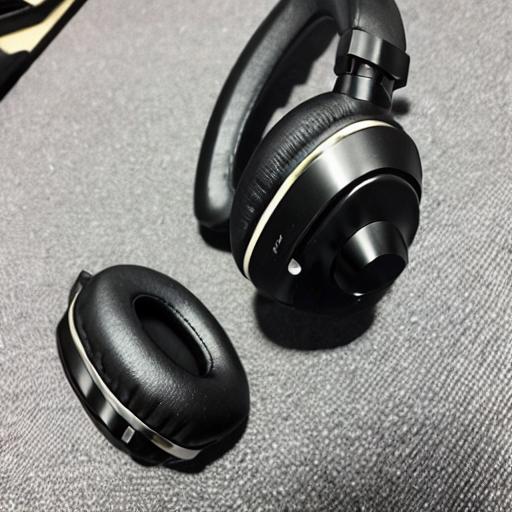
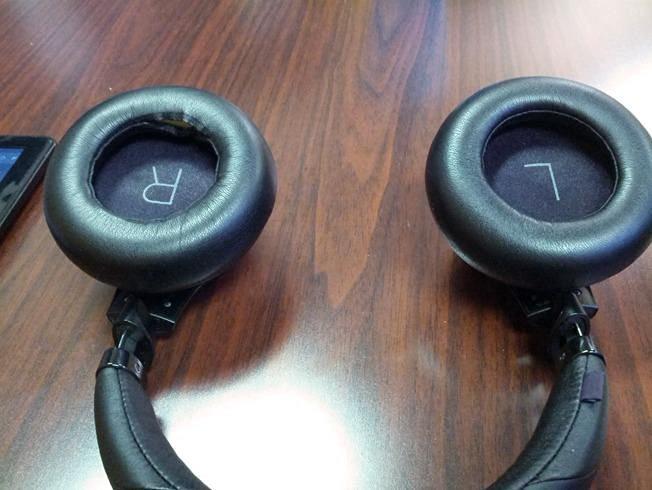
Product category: headphones
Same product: no